Wheel hub motor

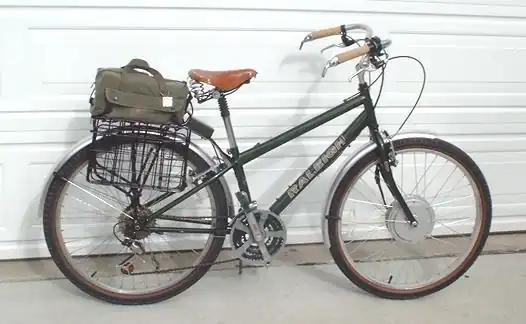
Raleigh SC30 converted to an electric bicycle with an aftermarket electric conversion hub motor kit

A wheel hub motor, hub motor, or in-wheel motor is a motor that is incorporated into the hub of the wheel. Wheel-hub motors are commonly found on electric bicycles. Electric hub motors were well received in early electric cars, but have not been commercially successful in modern production cars because they negatively affect vehicle handling due to higher dynamic wheel load and their placement makes them prone to damage.